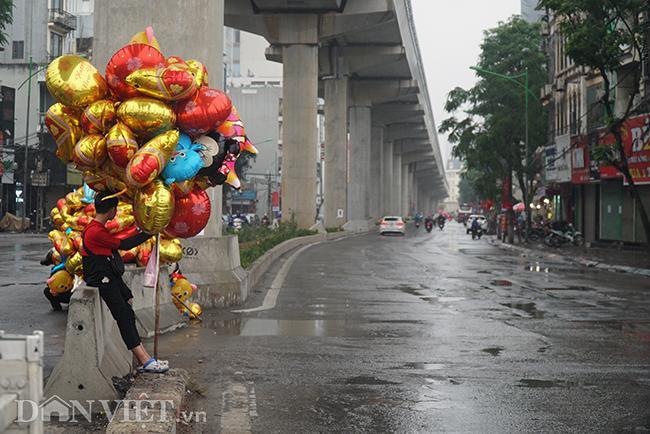
cậu bé đứng bán bong bóng ở dưới chân một cây cầu